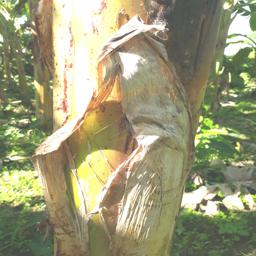
Label: PSEUDOSTEM WEEVIL